Retablo

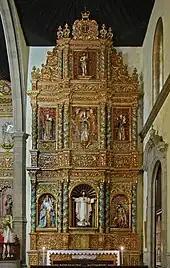
A Baroque carved wood reredos, or retablo in the original Spanish sense, Tenerife.

The way a retablo and ex-voto look is entirely up to the person designing it, so long as it contains the necessary basic elements. The most important part of the retablo is the representation of the miraculous event. That is why most artists try to use bright, vibrant colors to portray the supremacy of the event. An ex-voto is, more often than not, reduced to a smaller size. It is usually about half the size of the original, while still maintaining its rectangular shape. The largest size was about . The smallest was about . Some of the most common sizes include and .